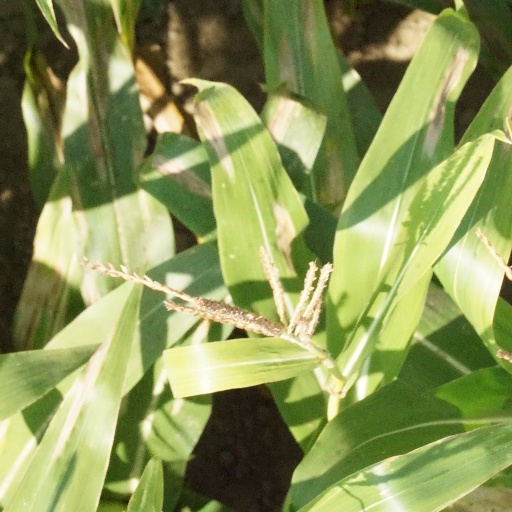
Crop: maize; corn